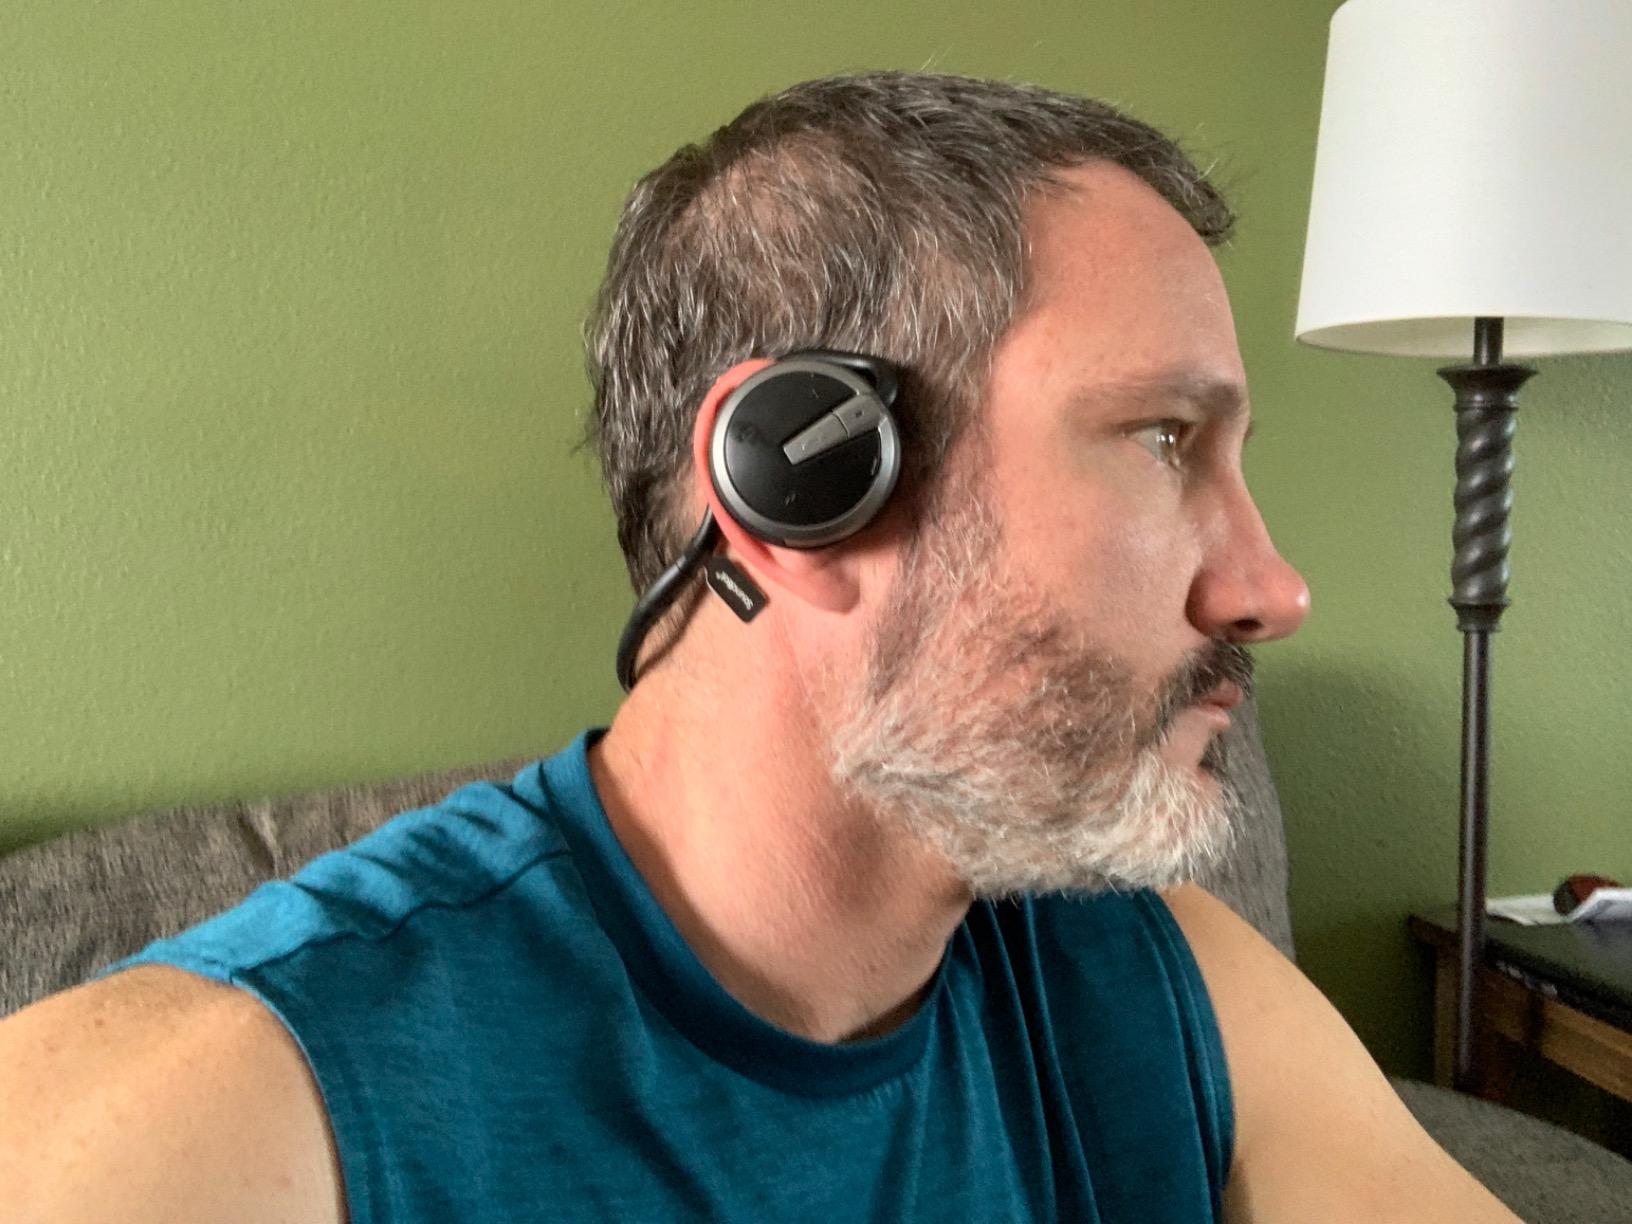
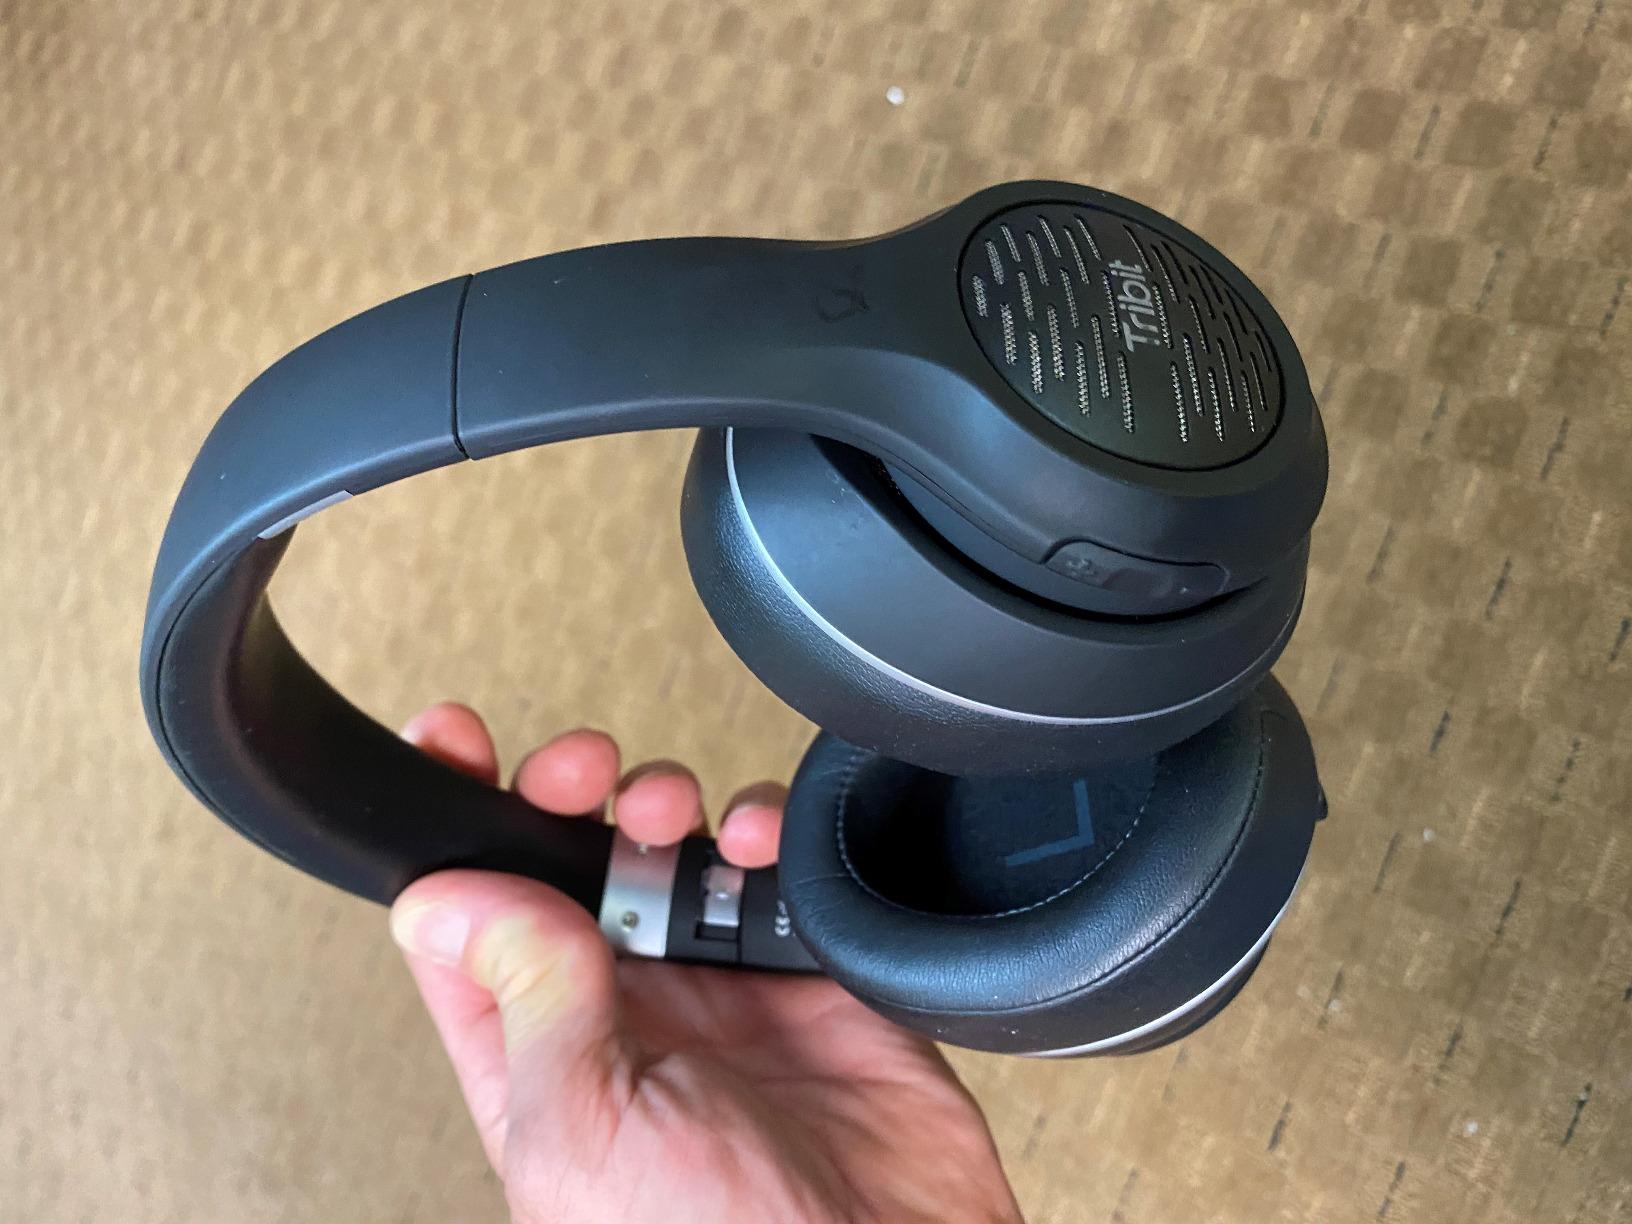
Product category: headphones
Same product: no